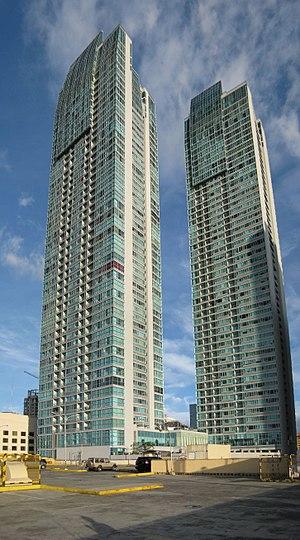
Les St Francis Towers sont des tours jumelles de 213 mètres de hauteur construites de 2005 à 2009 à Mandaluyong, dans l'agglomération de Manille, aux Philippines.